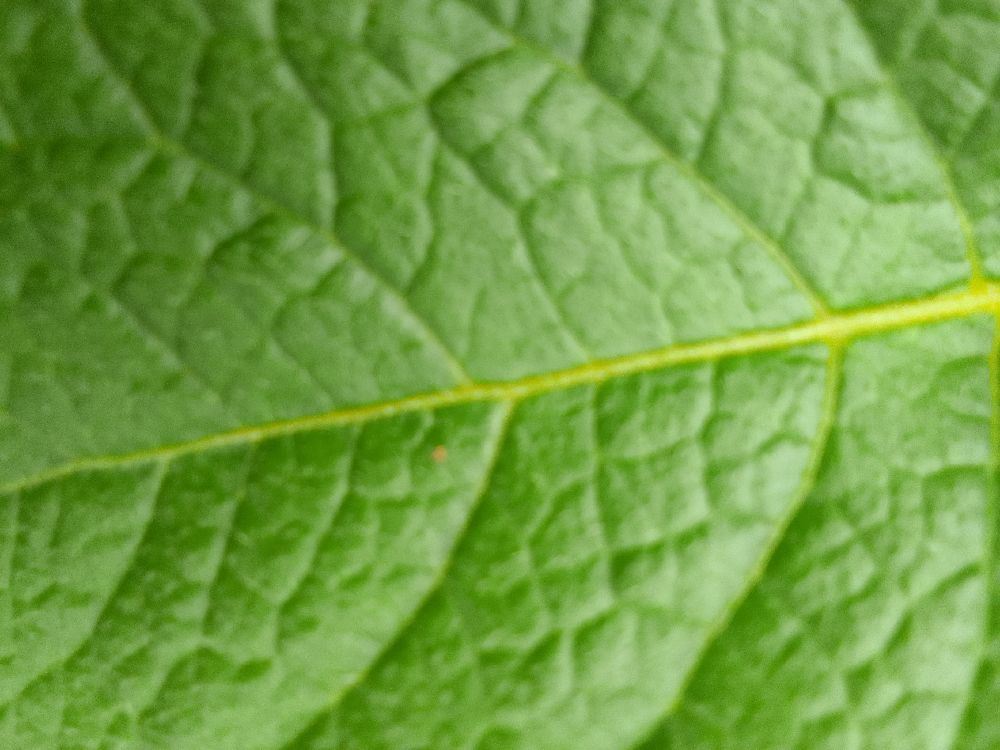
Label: Healthy